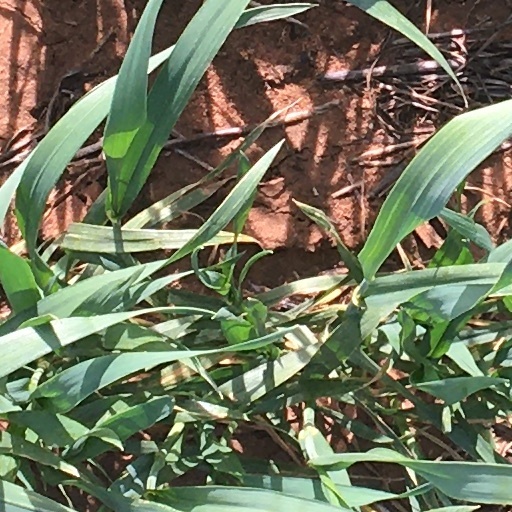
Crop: wheat